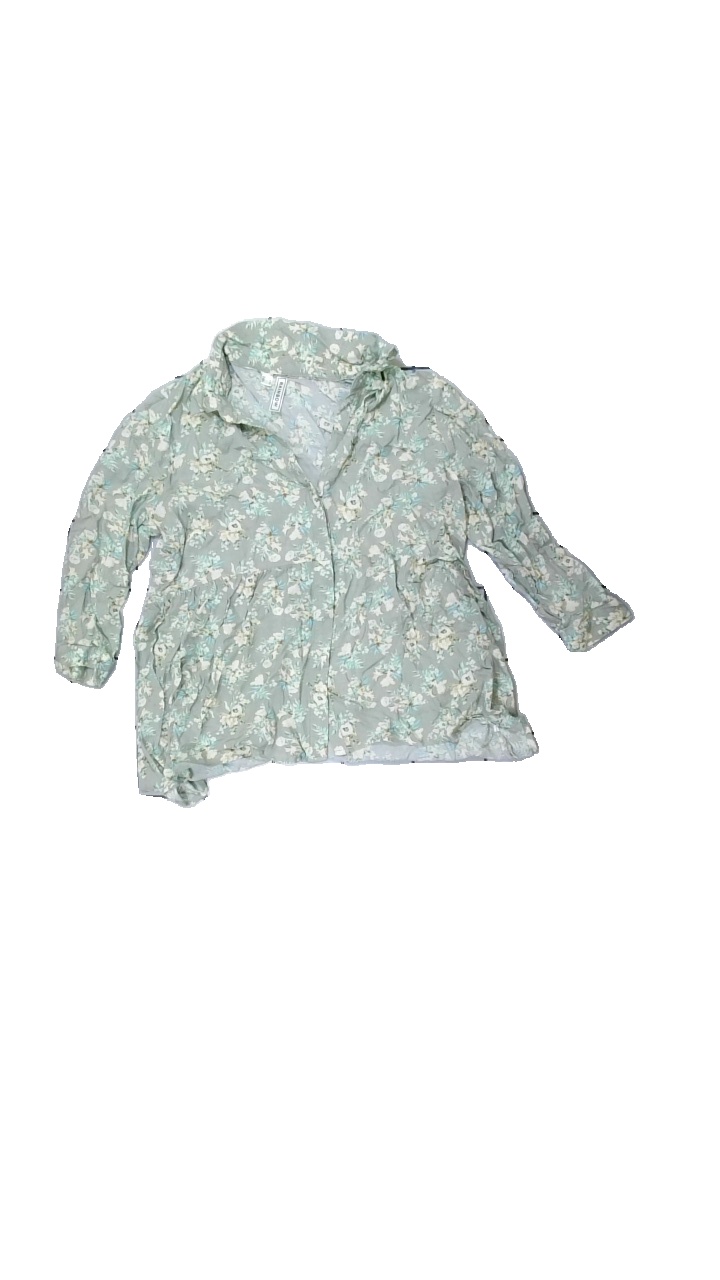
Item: Blouse (Ladies)
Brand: Rainbow
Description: floral blouse
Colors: Green, Blue, Beige
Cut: Regular
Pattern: Floral print
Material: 100% Viscose
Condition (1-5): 5
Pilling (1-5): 5
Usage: Reuse
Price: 50-100